Royal Observer Corps

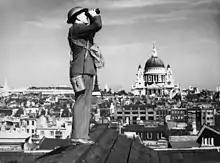
Observer Corps "Spotter" on a London rooftop.

At the end of September 1938 the political crisis which culminated in the Munich Agreement had led to the Observer Corps being mobilised for a week. This highlighted organisational and technical shortcomings, and provided the impetus for the development of solutions to resolve these. A series of exercises held throughout 1939 provided opportunities for the fine tuning of improvements made to command and control functions.